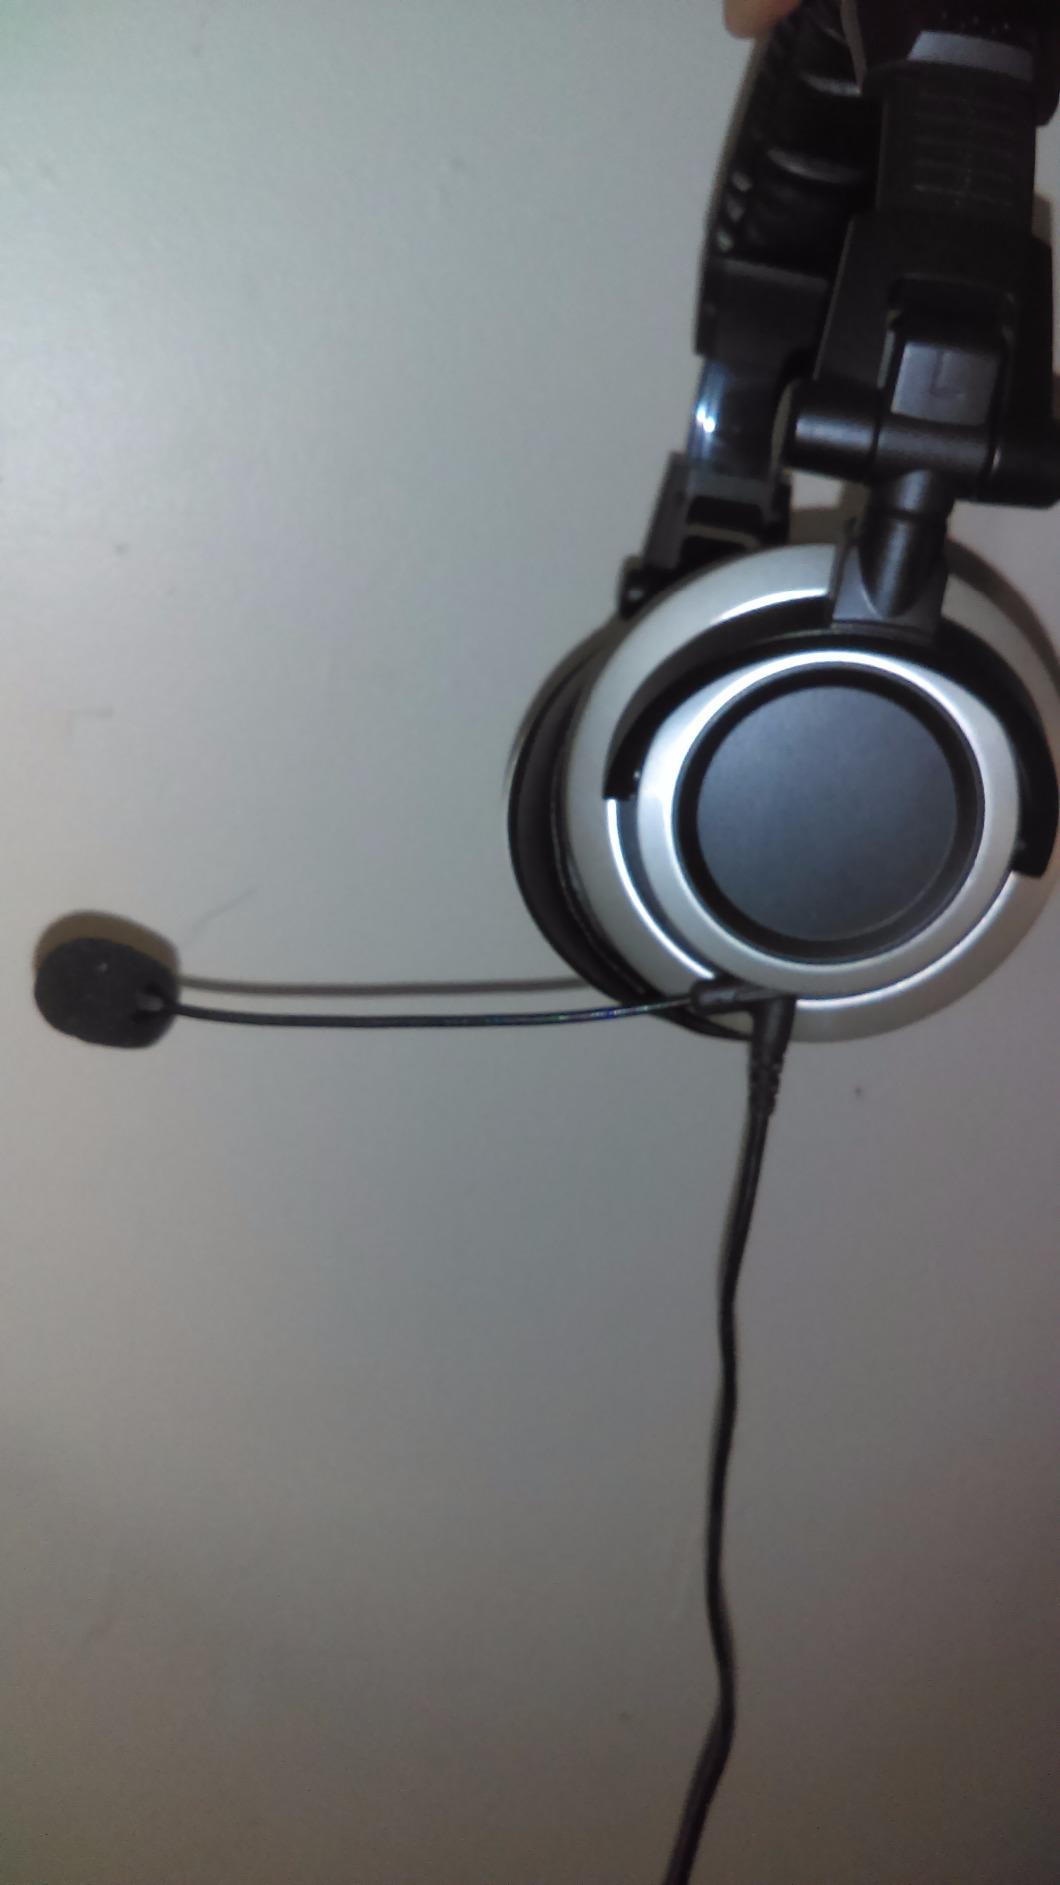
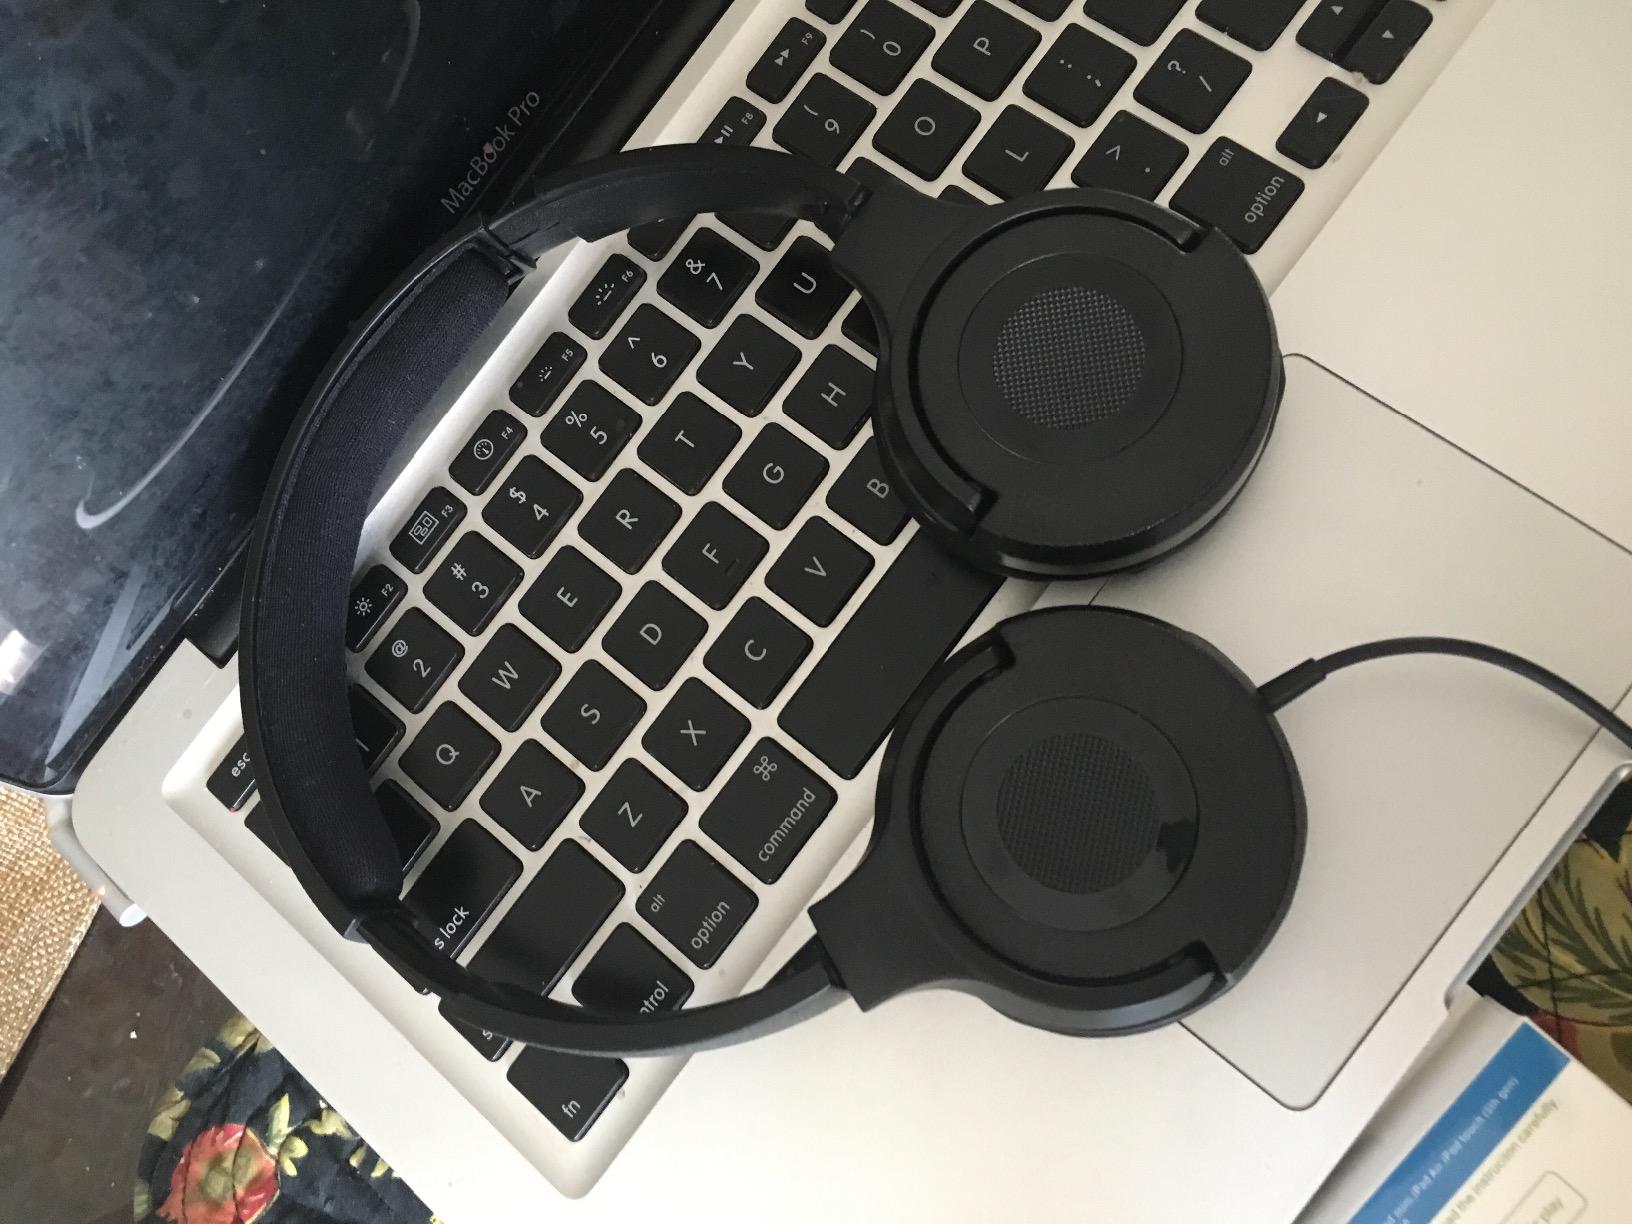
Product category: headphones
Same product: no